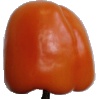
Label: orange_pepper